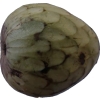
Label: cherimoya